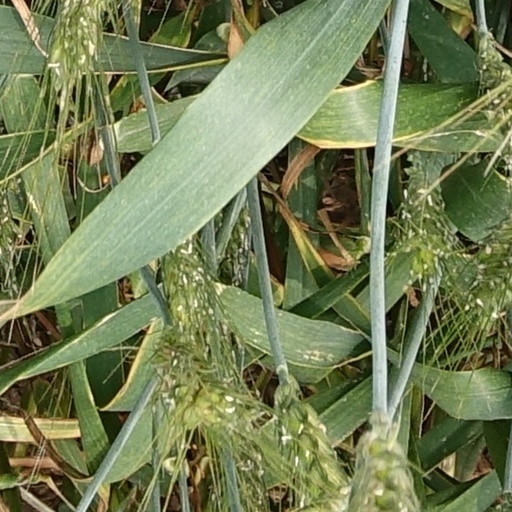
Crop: wheat